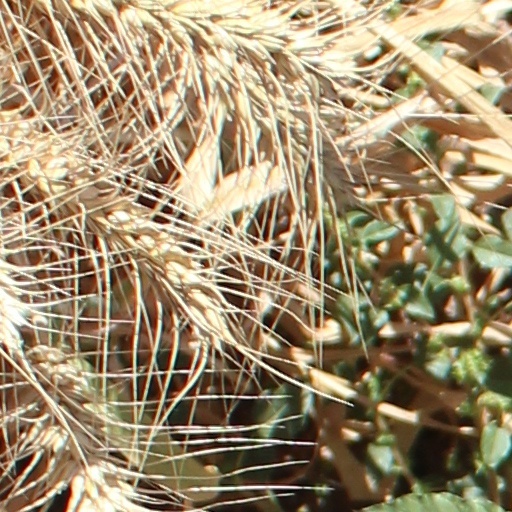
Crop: wheat